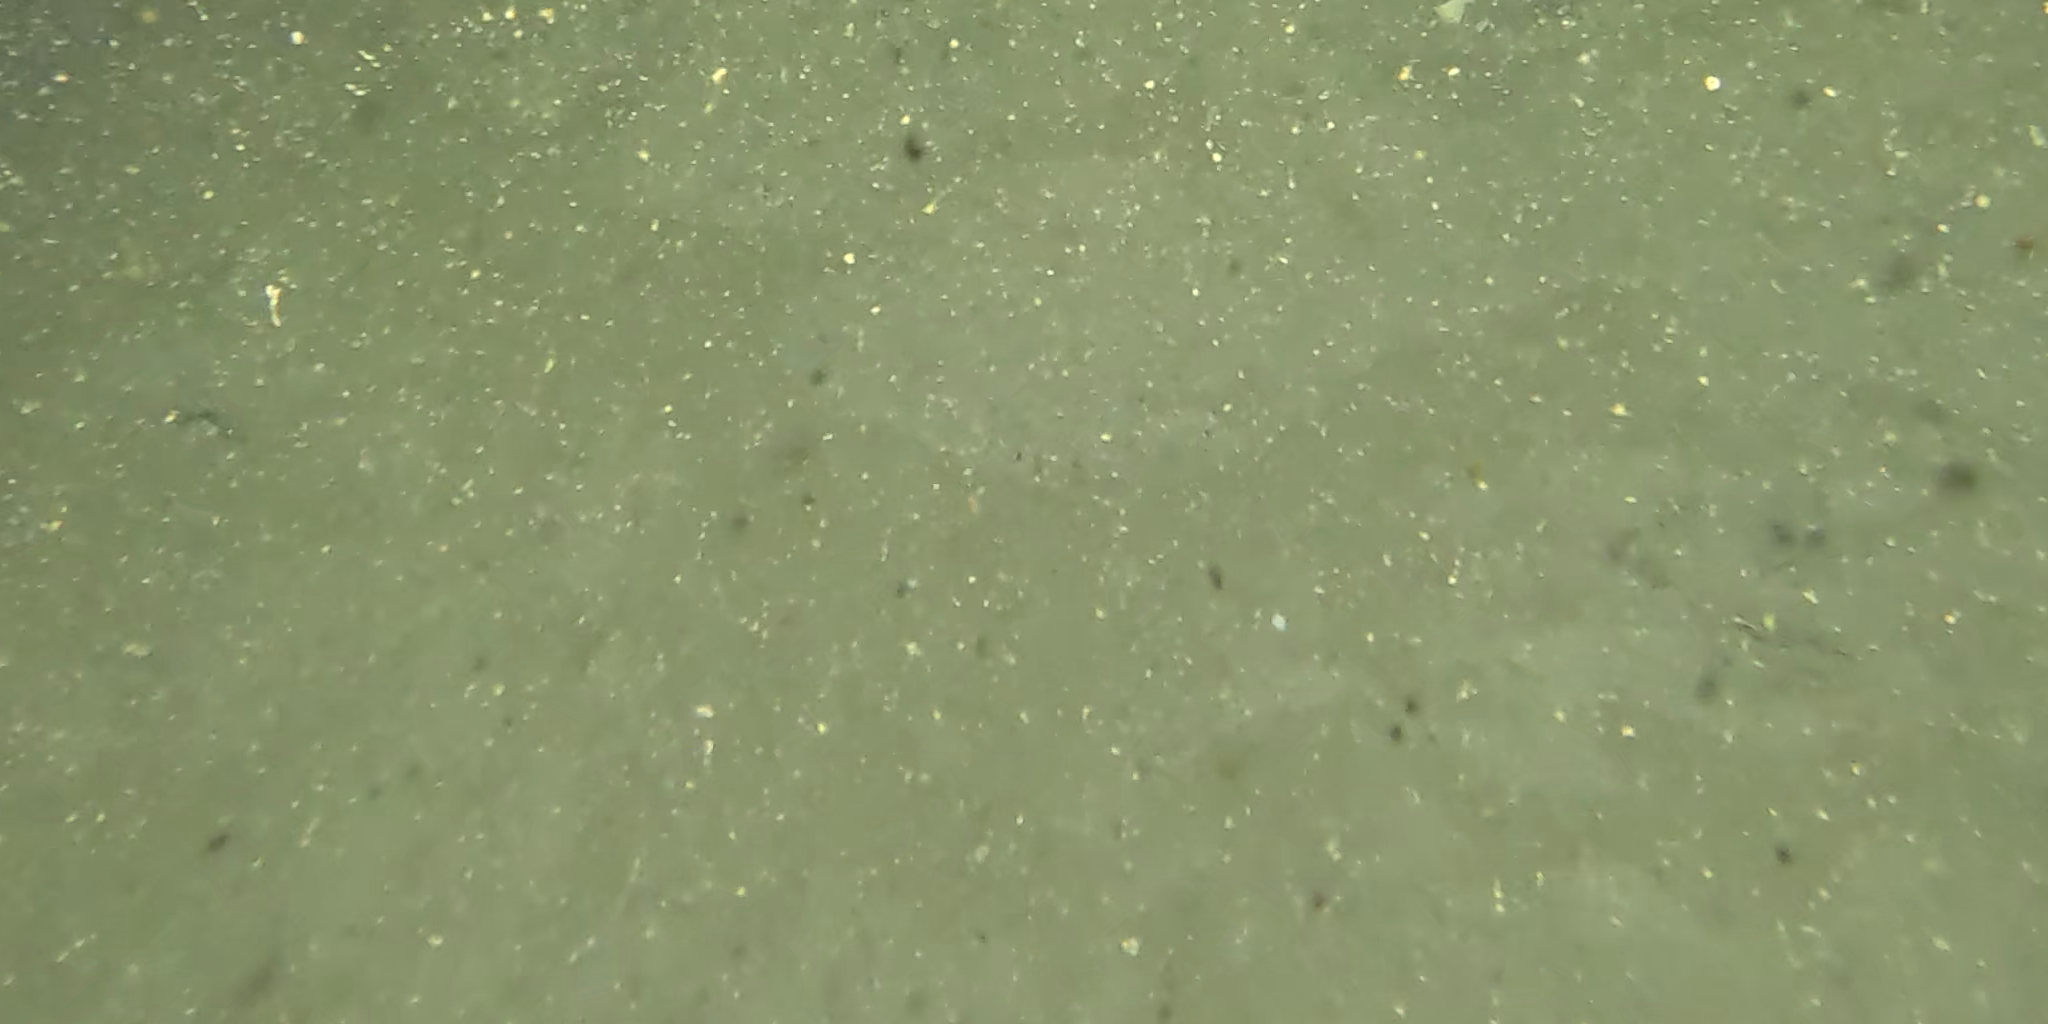
Seabed habitat: sand